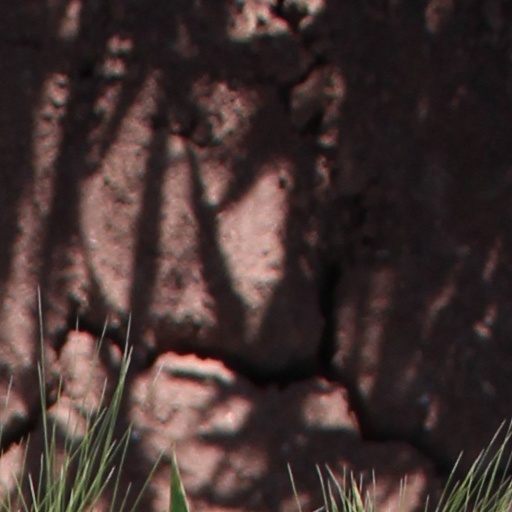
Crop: wheat